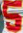
Number: 5